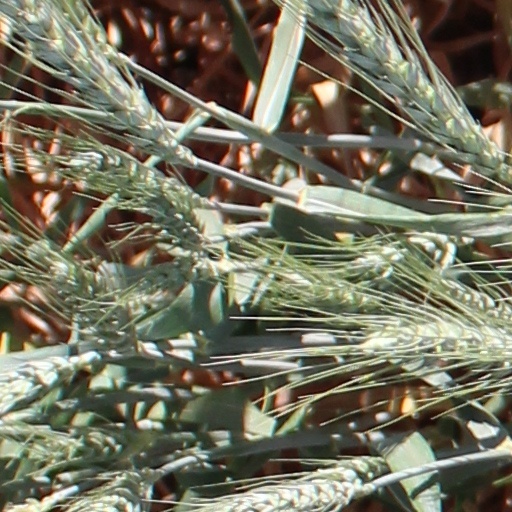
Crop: wheat